Jimmy G. Stewart

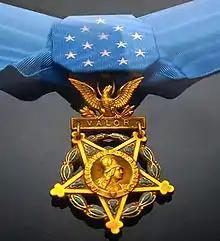
Army Medal of Honor

Jimmy Goethel Stewart (December 25, 1942 – May 18, 1966) was a United States Army soldier and a posthumous recipient of the U.S. military's highest decoration, the Medal of Honor, for his actions in the Vietnam War.